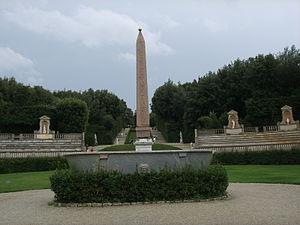
Le jardin de Boboli est un parc historique de la ville de Florence, adjacent au palais Pitti, de la Porta Romana au Forte Belvedere. Le jardin, bâti sur la colline, qui reçoit chaque année plus de 800 000 visiteurs, est remarquable non seulement pour sa valeur historique et ses paysages, mais aussi pour sa collection de sculptures romaines et florentines des XVIᵉ et XVIIᵉ siècles.